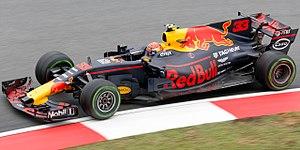
La Red Bull RB13 est la monoplace de Formule 1 engagée par Red Bull Racing dans le cadre du championnat du monde de Formule 1 2017. Elle est pilotée par l'Australien Daniel Ricciardo et par le Néerlandais Max Verstappen. Les pilote-essayeurs sont le Français Pierre Gasly et l'Espagnol Carlos Sainz.